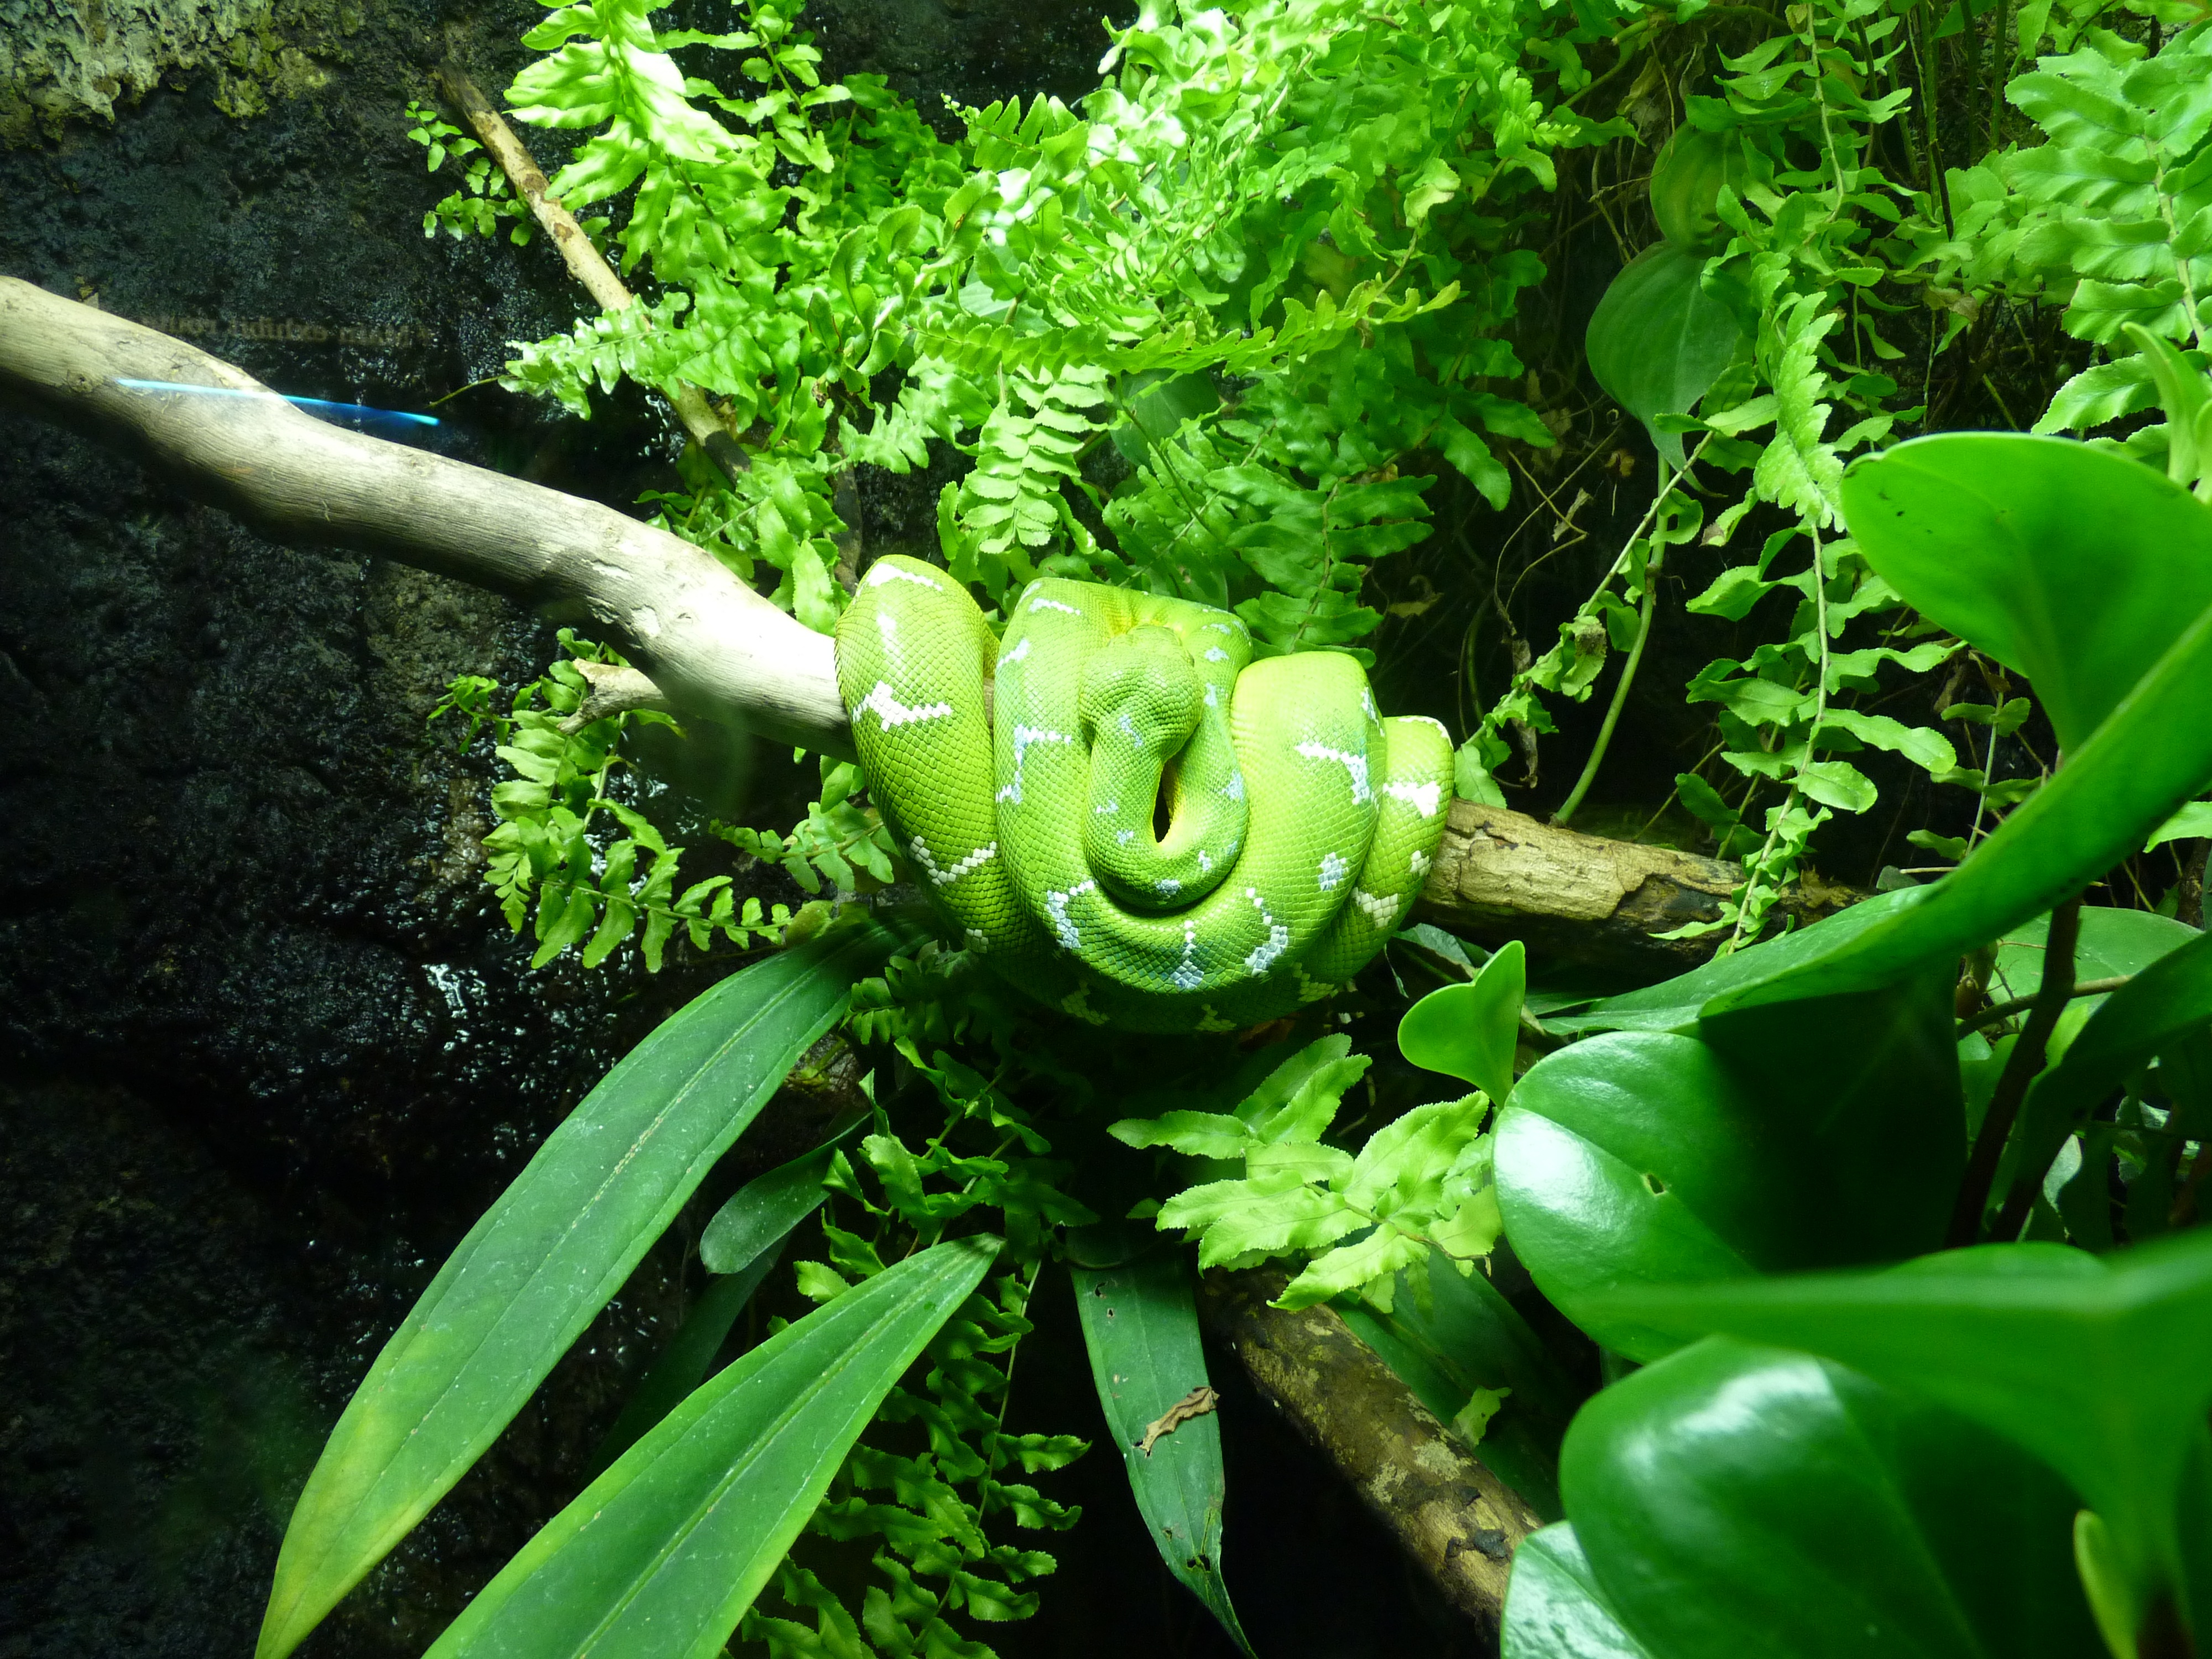
plant, leaf, flower, food, green, jungle, produce, vegetable, biology, botany, reptile, garden, flora, fern, rainforest, toxic, snake, tropics, tree python, land plant, ferns and horsetails